Louis de l'Isle de la Croyère

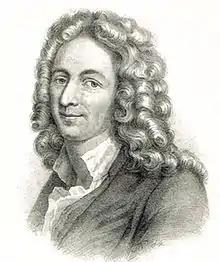
Portrait of Louis de l'Isle

Louis de l'Isle de la Croyère ( – 10 October 1741) was a French astronomer, who served the Russian Empire and became an academician of the Russian Academy of Sciences in Saint Petersburg.